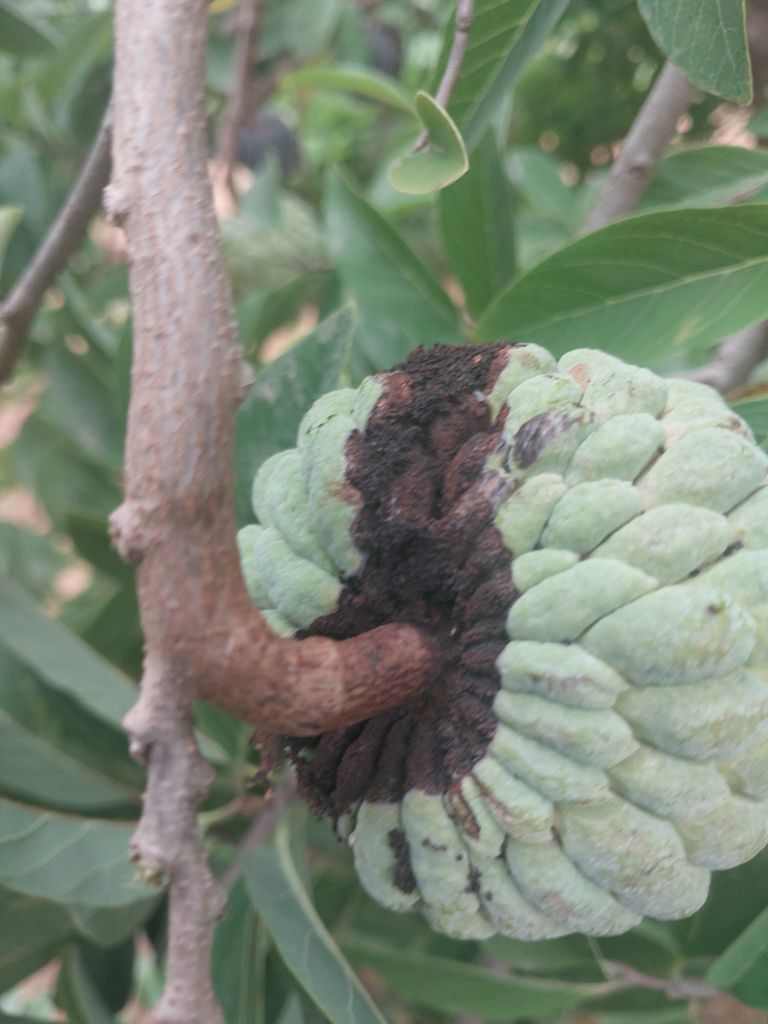
Disease label: Diplodia Rot